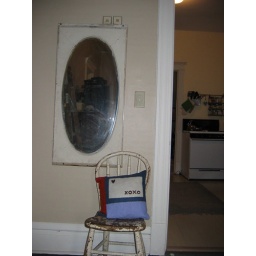
The pillow I made for Ben in front of a mirror I got for $5 and a chair Ben got from the trash I think.